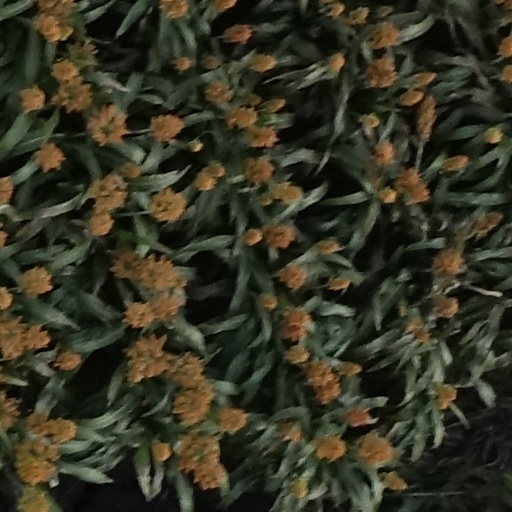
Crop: sorghum